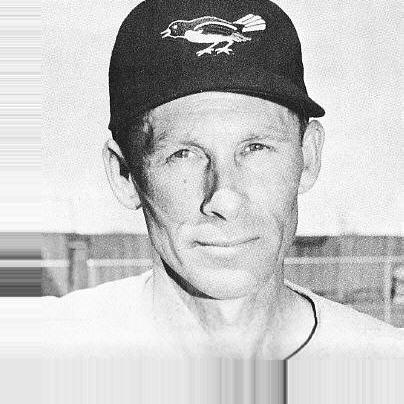
Age: 40